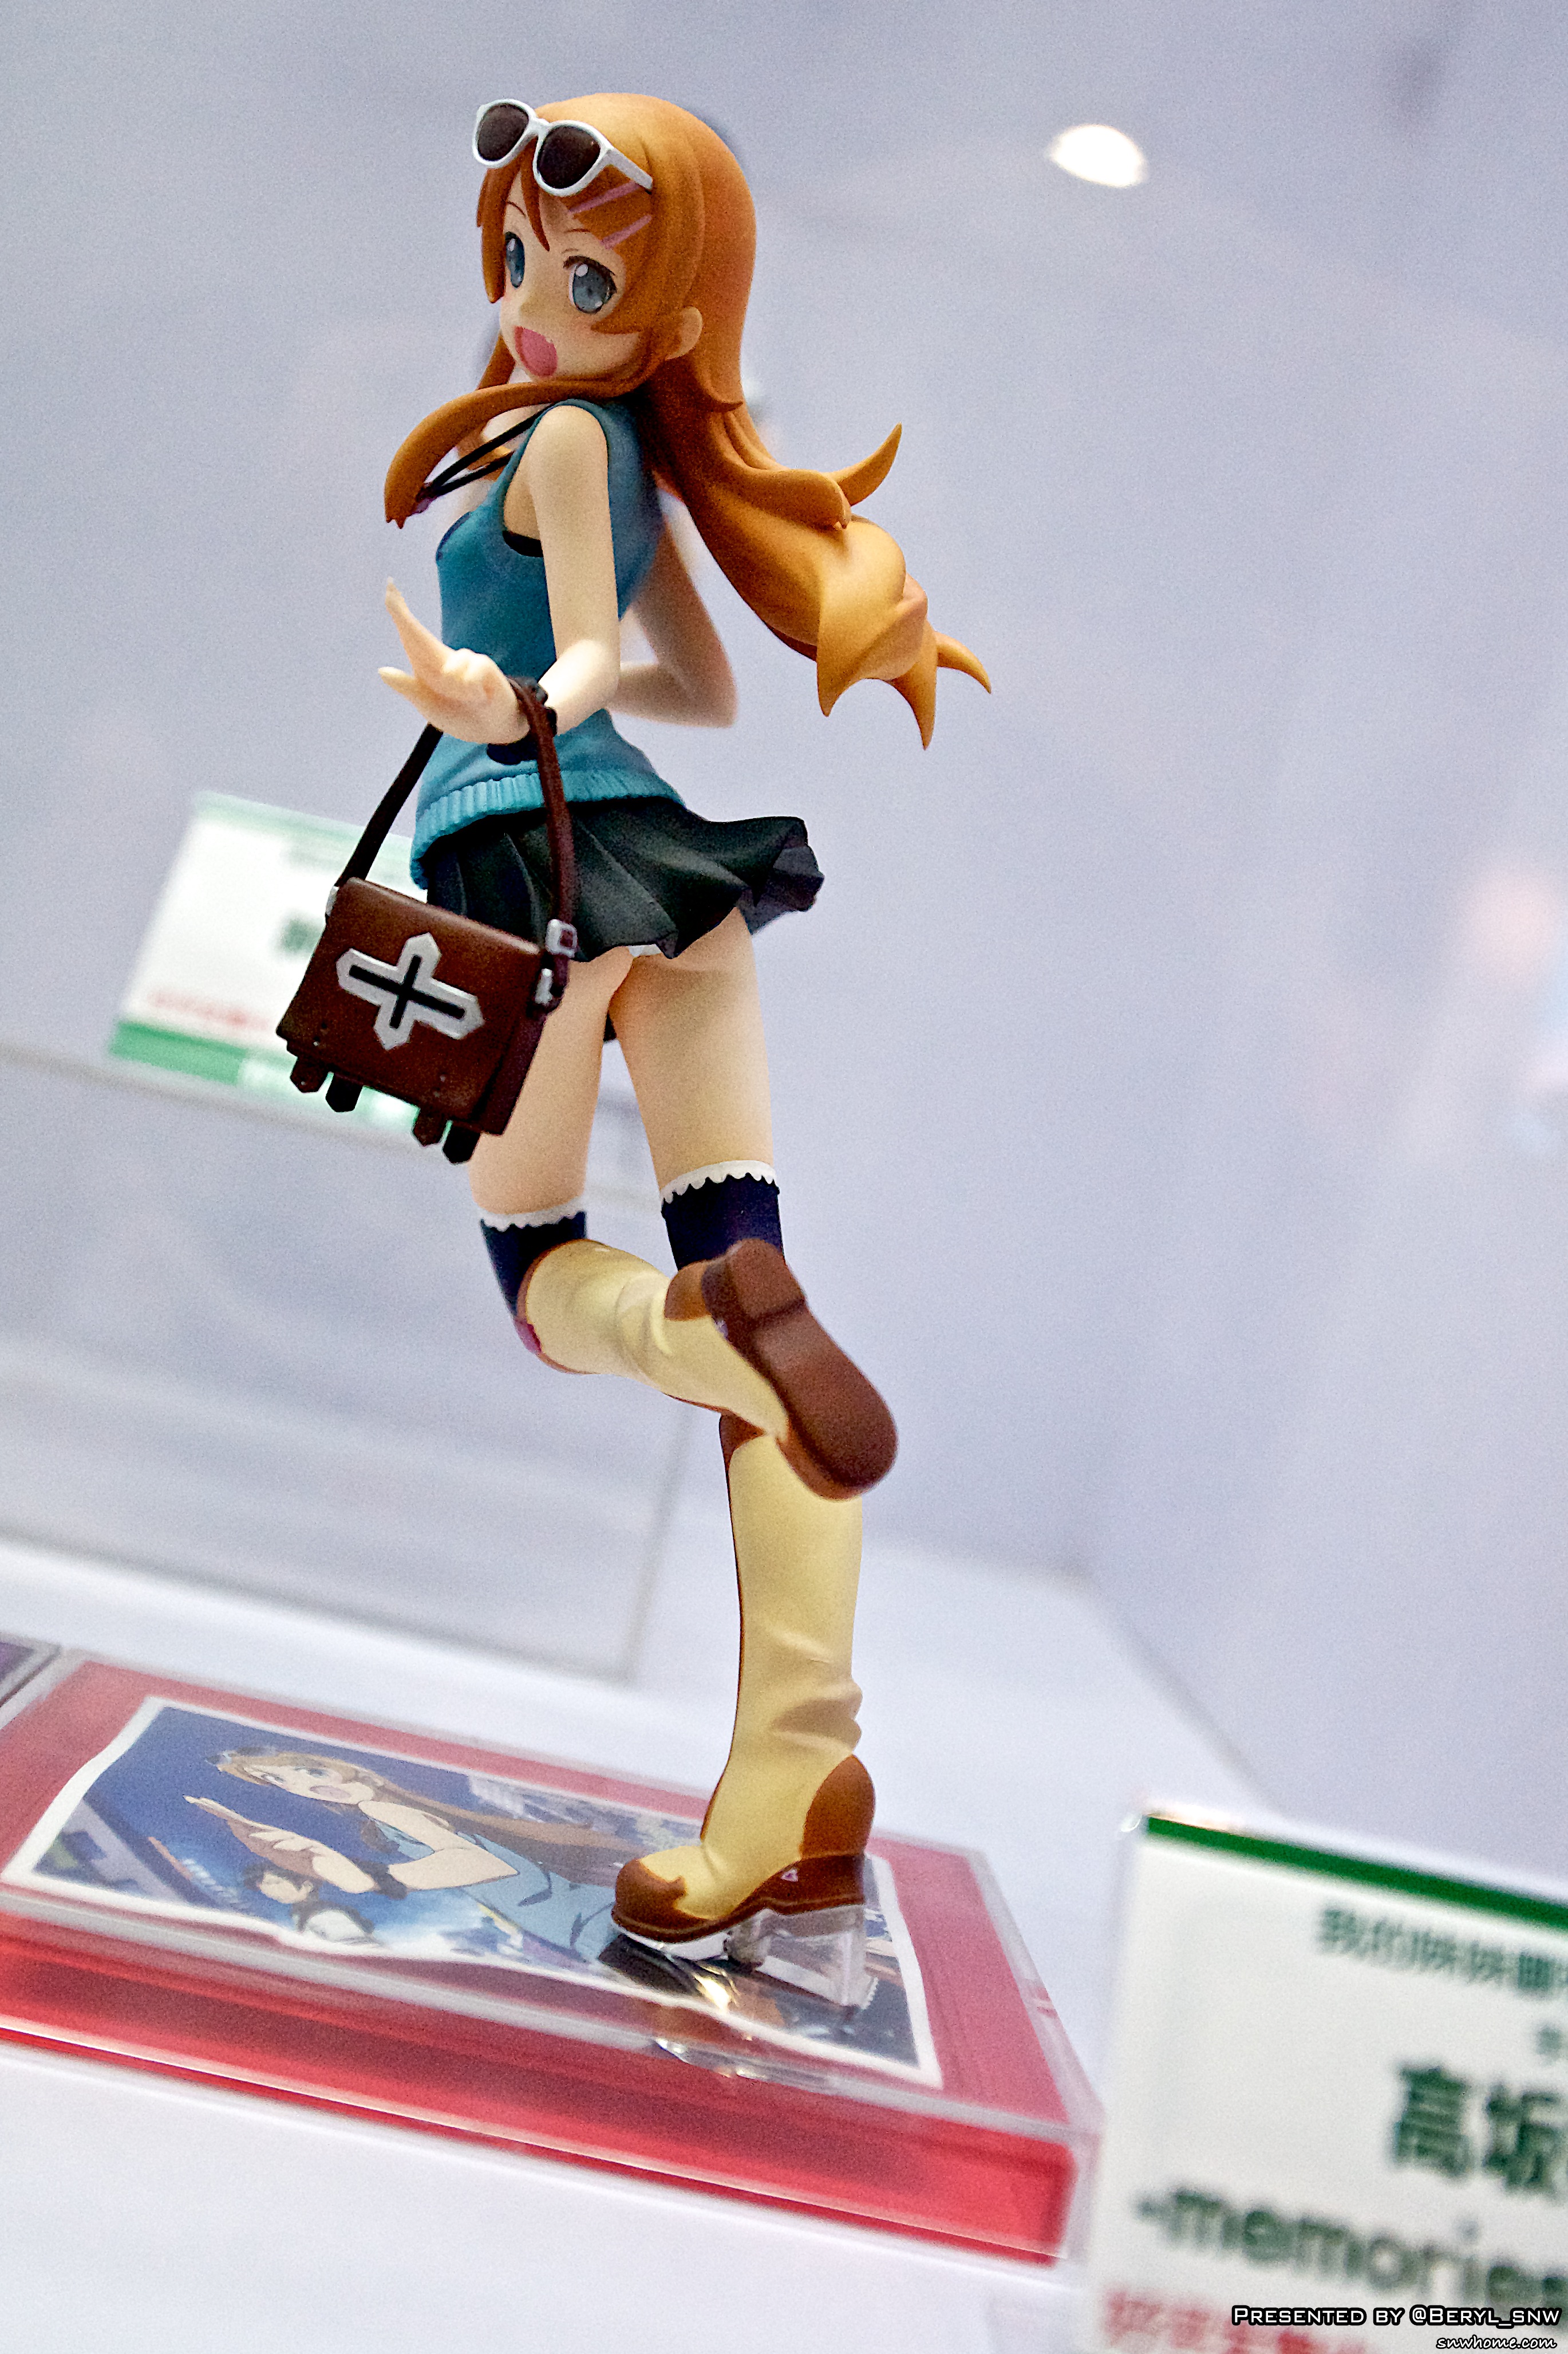
girl, game, toy, doll, girls, figure, performance, figurine, canton, action figure, anime, comic, comiccon, guangzhou, pazhou